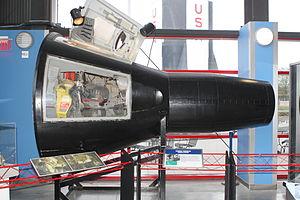
L'U.S. Space & Rocket Center est un musée consacré à l'astronautique situé à Huntsville en Alabama.